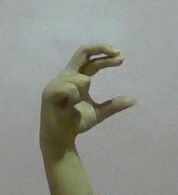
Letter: thal